Nicolas Elphinstone

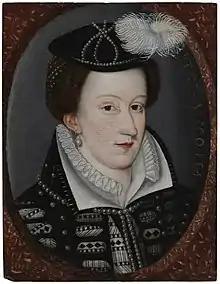
Mary Queen of Scots, with ropes of pearl, and pearls embroidered on her bonnet

Nicolas or Nicholl Elphinstone, described as a servant of Mary of Guise, sought a passport to travel to France in September 1554. On 1 August 1566 he obtained the lands of Schank from James Sandilands, Preceptor of Torphichen. The Place of Schank was north of the Arniston estate in Midlothian, and an image representing the house was drawn on a 16th-century estate map. The walled garden of a later house on the site of Schank can be seen at Gore Glen Woodland Park, on the higher ground between the South Esk and the Gore Water. The wooded area between these rivers is known as the "Shank Tongue" or "Shank Point".